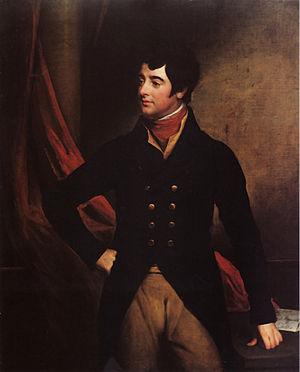
Lord Edward FitzGerald, fils de James FitzGerald, 1ᵉʳduc de Leinster, et d'Emily Lennox, fille du duc de Richmond et nièce d'Henry Fox.